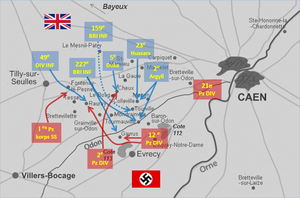
Manoeuvres principales au cours de l'opération Epsom le 27 juin 1944
L’opération Epsom est une offensive britannique de la Seconde Guerre mondiale qui se déroule entre les 26 et 30 juin 1944 au cours de la bataille de Normandie. Le but de cette manœuvre est de reprendre la ville de Caen, alors occupée par les Allemands : c'est l'un des principaux objectifs alliés lors du débarquement de Normandie et dès le début de la bataille de Normandie.